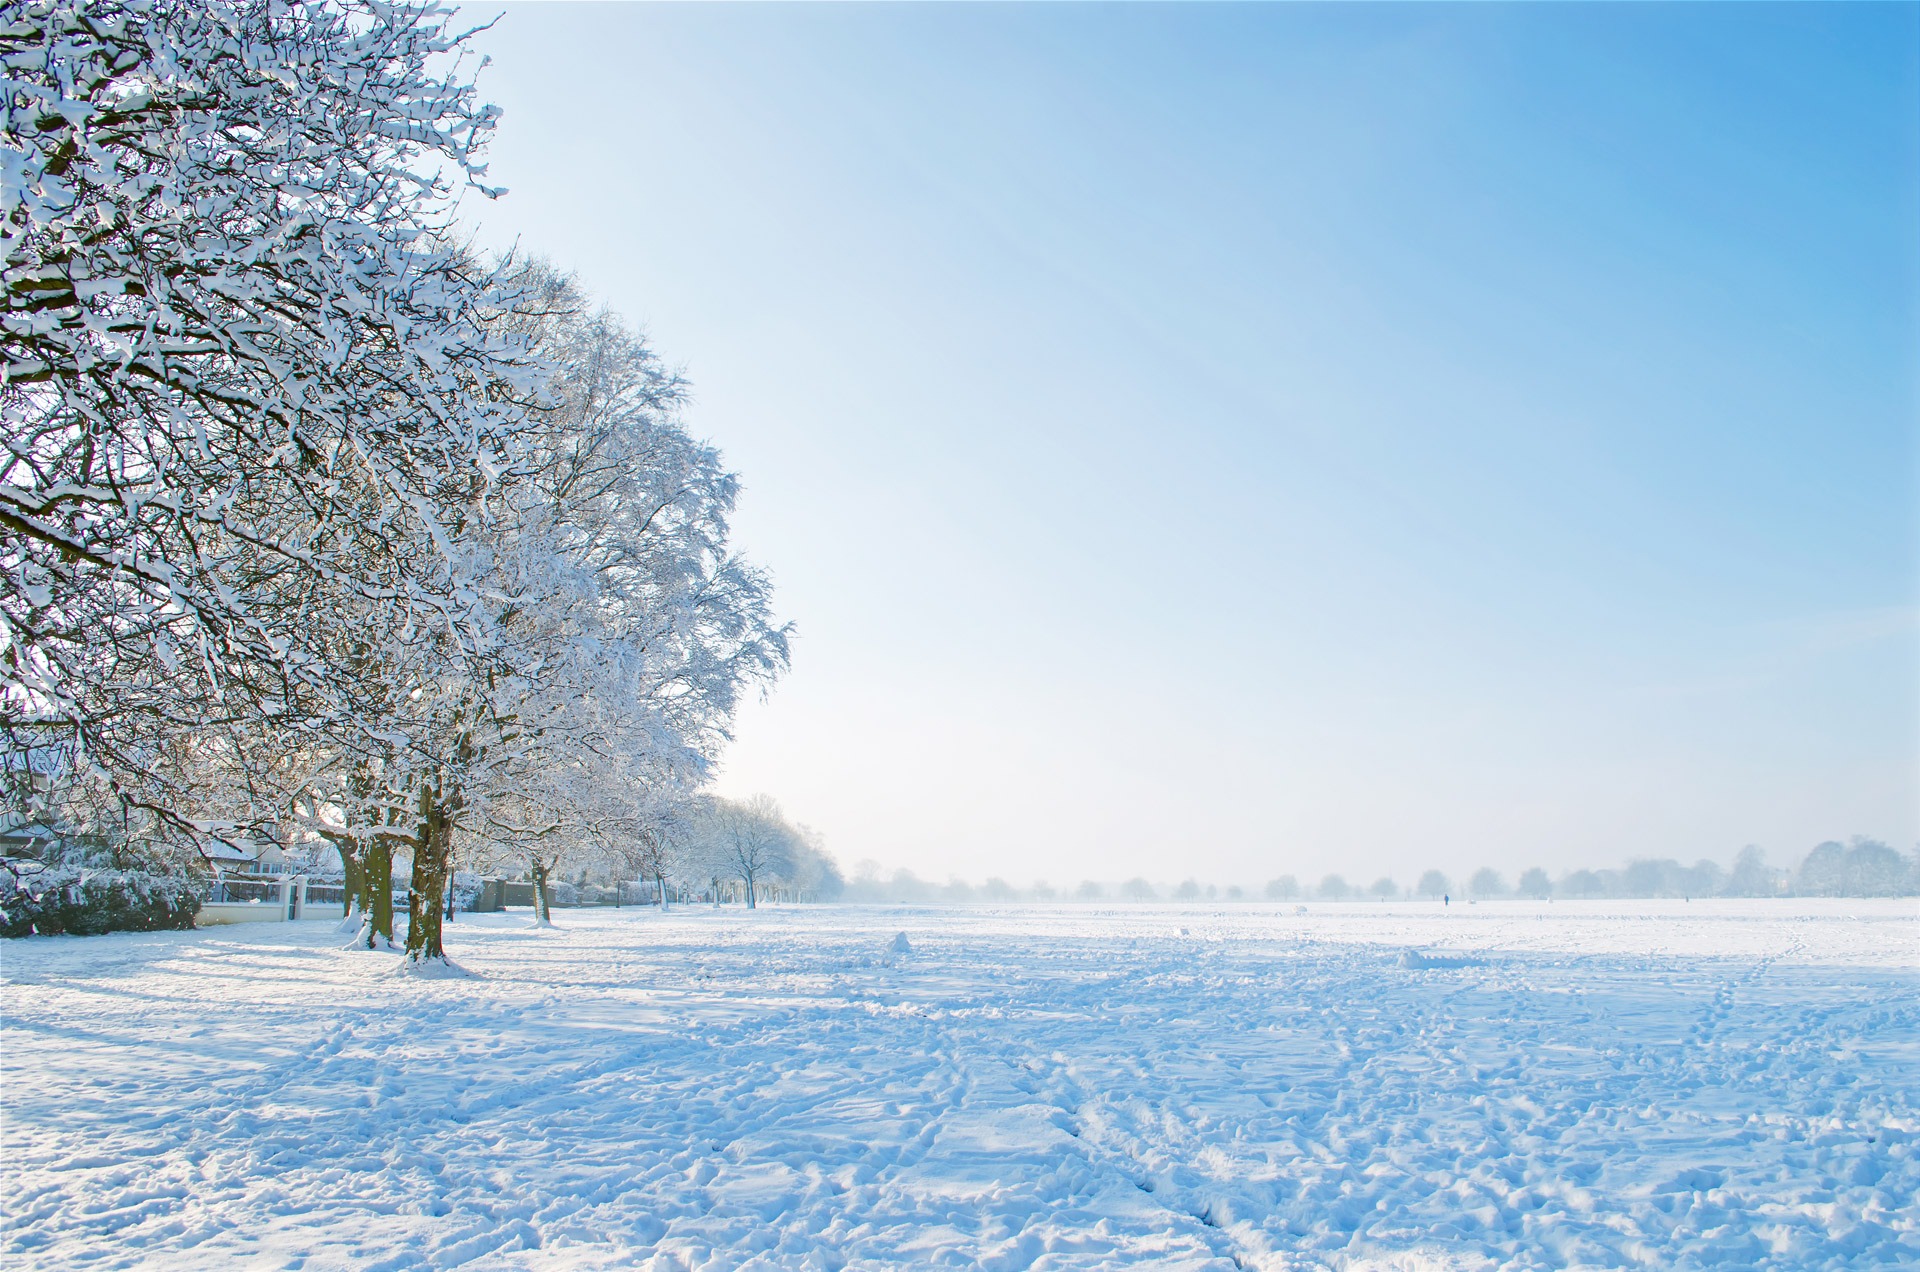
tree, nature, branch, snow, winter, sun, white, sunlight, morning, frost, ice, park, weather, snowy, christmas, season, trees, seasons, day, nice, xmas, freezing, atmospheric phenomenon, snowed, branches without leaves